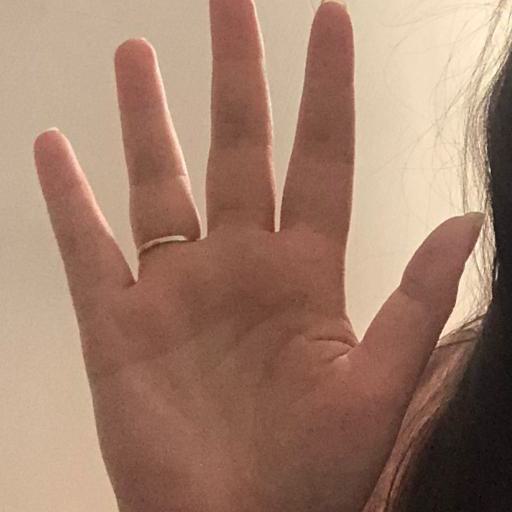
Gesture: palm